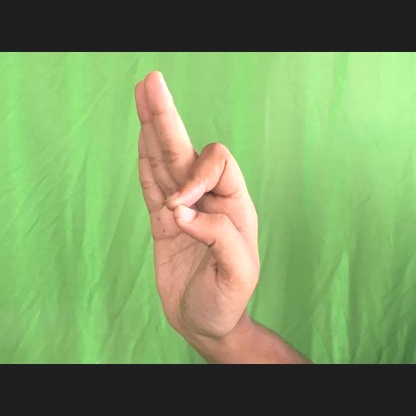
Mudra: Aralam